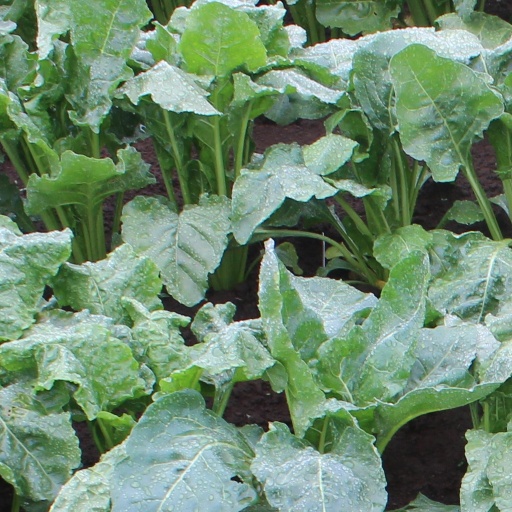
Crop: sugar beet